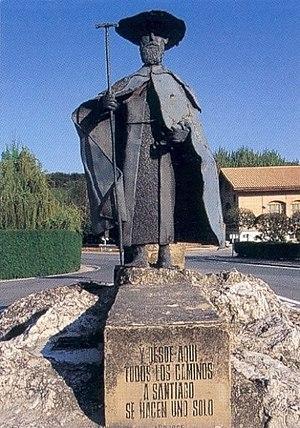
Date du cliché
Le Camino francés est aujourd'hui l'itinéraire le plus fréquenté en Espagne pour le pèlerinage de Saint-Jacques-de-Compostelle.
Aimery Picaud est un moine poitevin de Parthenay-le-Vieux ayant vécu au XIIᵉ siècle. Il est traditionnellement considéré comme l'auteur du Guide du Pèlerin, premier ouvrage consacré au pèlerinage de Saint-Jacques-de-Compostelle. Le Codex Calixtinus est un ouvrage ecclésiastique, la partie du chapitre V qui est attribuée à Picaud aurait été destinée non pas aux pèlerins mais aux clercs et a été très peu diffusée et lue. Il s'agirait plus d'un ouvrage de propagande de la chrétienté que d'un véritable guide touristique.
Puente la Reina en espagnol, ou Gares en basque est un village et une municipalité de la Communauté forale de Navarre, au nord de l'Espagne.
Les pèlerins de Saint-Jacques-de-Compostelle se sont vu attribuer plusieurs noms selon les époques. Le plus connu est « Jaquet».